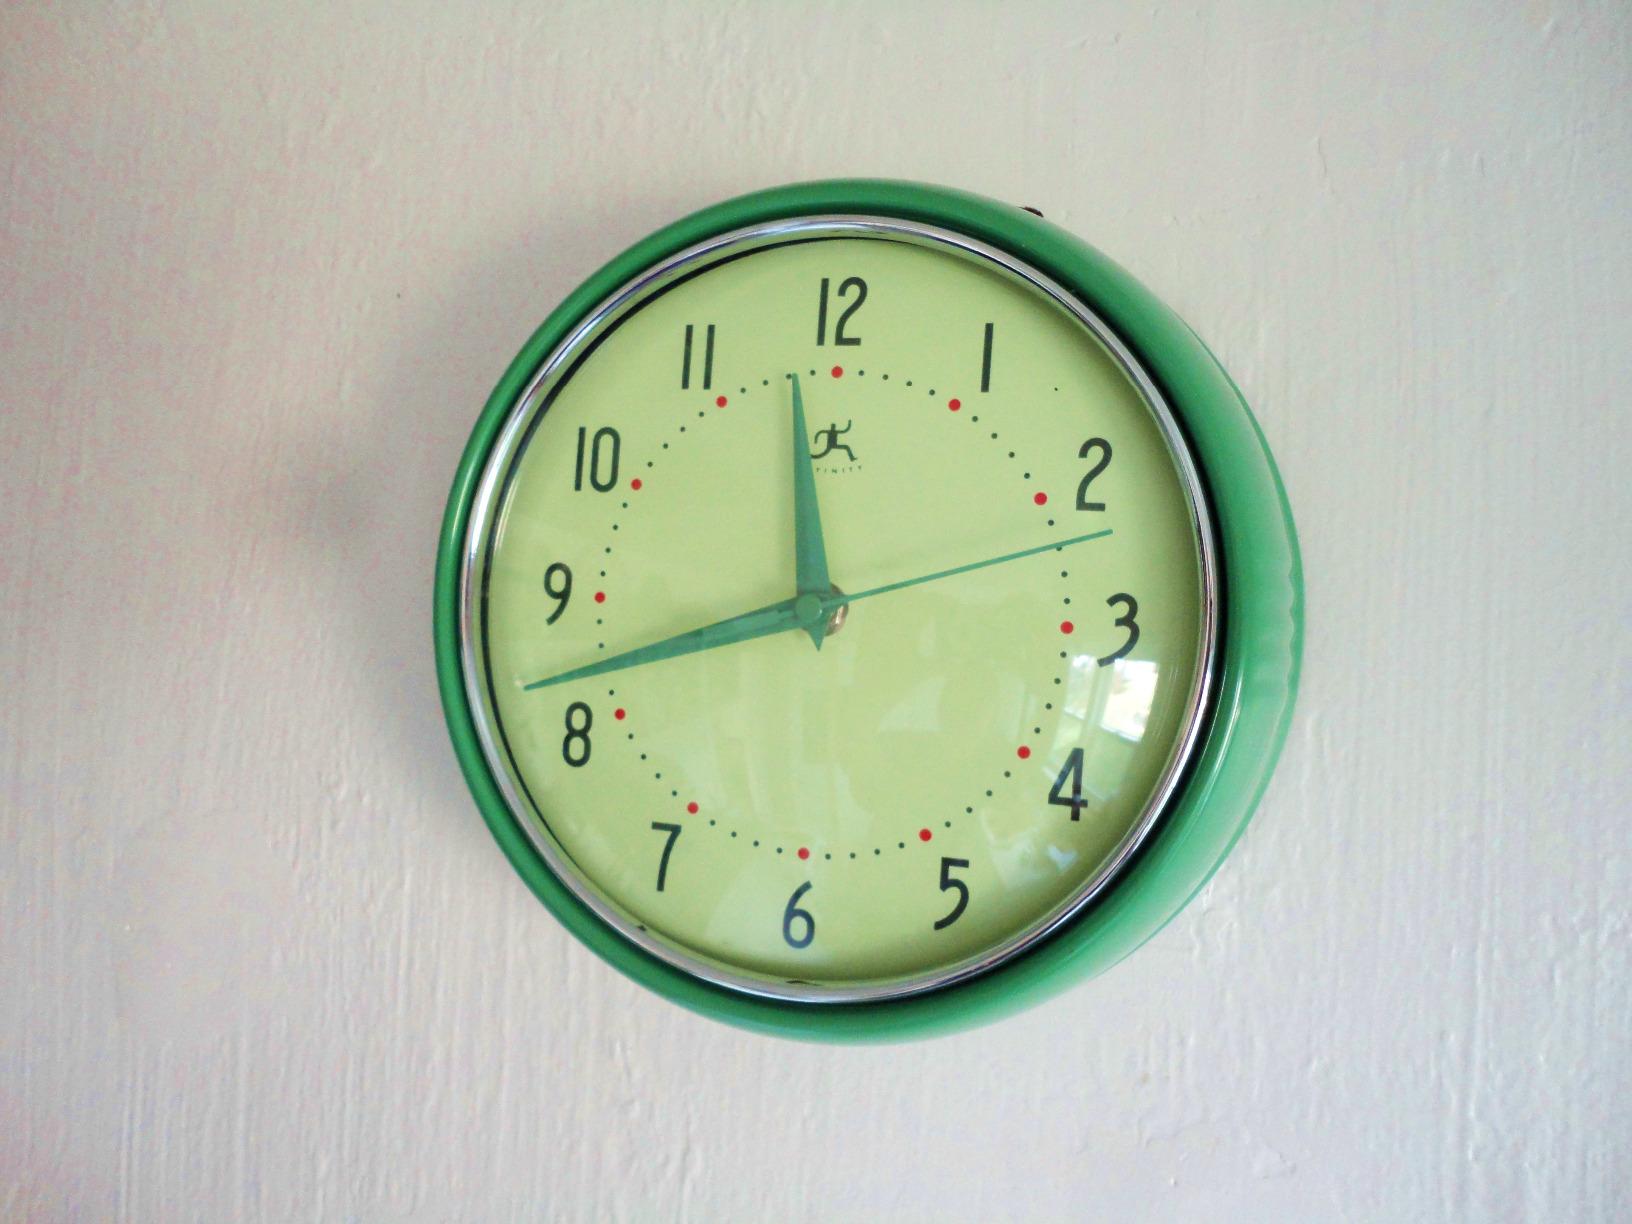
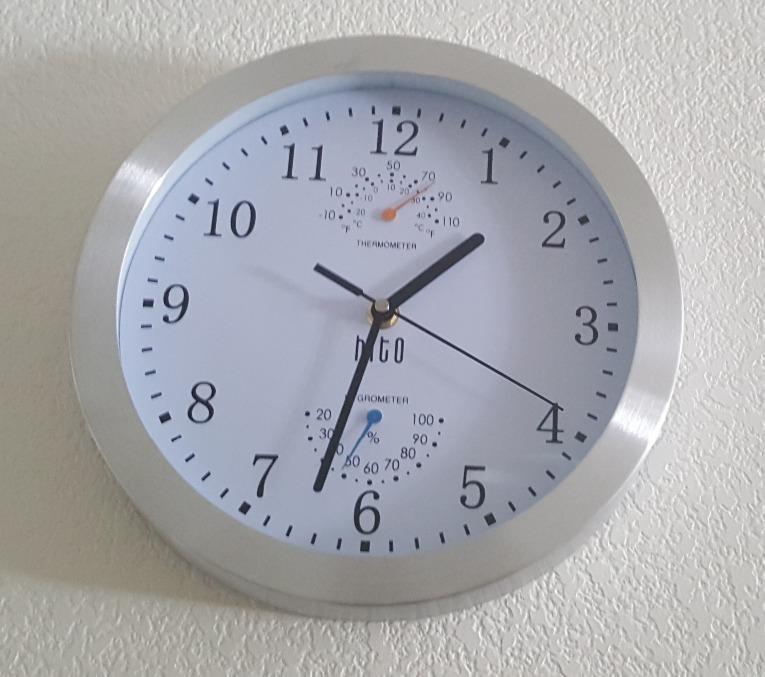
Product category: clock
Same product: no